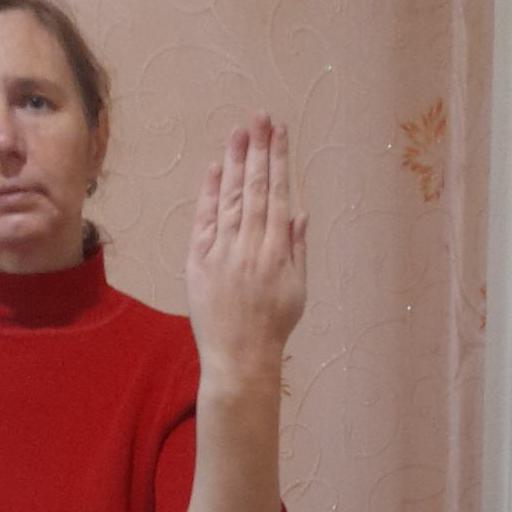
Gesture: stop_inverted